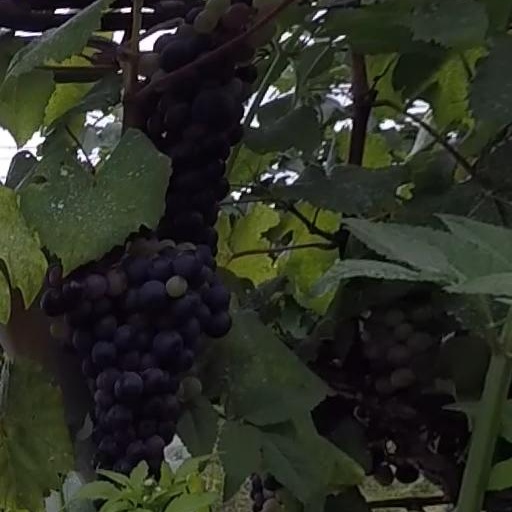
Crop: grape